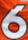
Number: 6